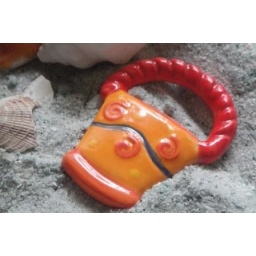
sand pail in the beach